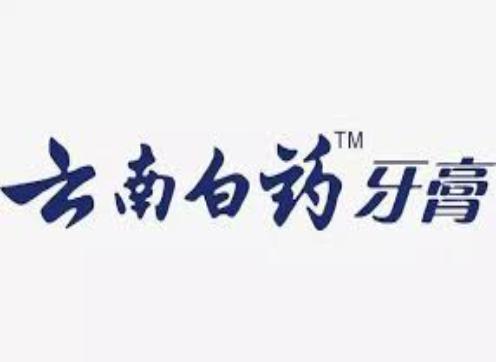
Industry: Medical